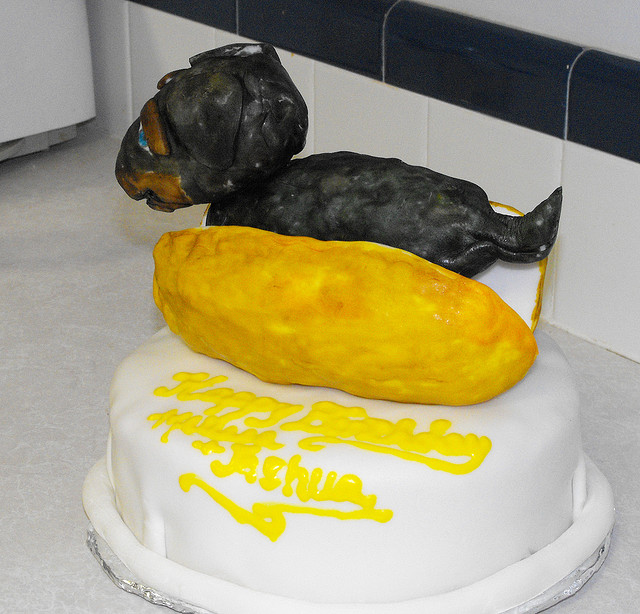
user: Given an image and a question. Answer the question in a short answer. Question: What is this animal on top of? Short Answer:
assistant: cake